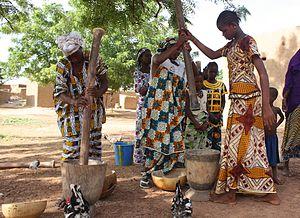
Un pagne wax est un type de pagne africain confectionné en wax, un tissu de de qualité supérieure imprimé utilisé notamment en Afrique de l'Ouest.